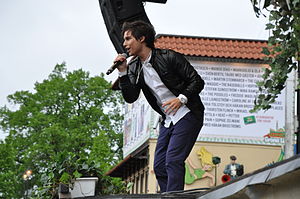
Eric Saade / Billeder
"Eric Khaled Saade er en svensk sanger, som tidligere var medlem af popgruppen What's Up. I 2009 gik Saade solo og var med i Melodifestivalen 2010 med sangen ""Manboy"" skrevet af Fredrik Kempe. Han deltog atter i 2011 med sangen ""Popular"", som han vandt med, og han deltog derfor i Eurovision Song Contest 2011 i Düsseldorf, hvor han fik en tredjeplads.